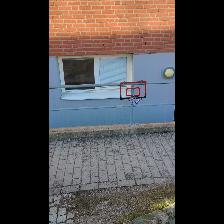
Label: NonHuman